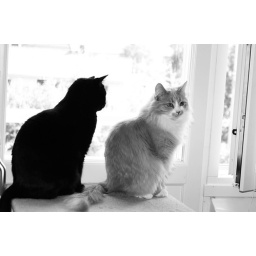
Two cats in the window